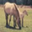
Label: horse